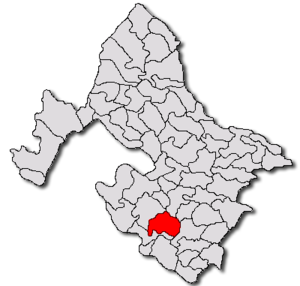
Pătulele est une commune roumaine du județ de Mehedinți, dans la région historique de l'Olténie et dans la région de développement du Sud-Ouest.